This Week (American TV program)

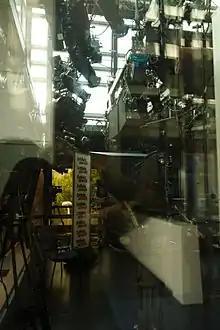
Former "This Week" Newseum studio

One of the key features of "This Week" is the roundtable discussion (currently branded as "The Powerhouse Roundtable"), which included pundits such as George Will and ABC News correspondents such as Sam Donaldson and Cokie Roberts, and other guests discussing the major issues of the week. Will, a regular panelist who was with the program from its launch with David Brinkley until he left ABC to join Fox News as a contributor in 2013, sometimes contributed short reports to the broadcast.